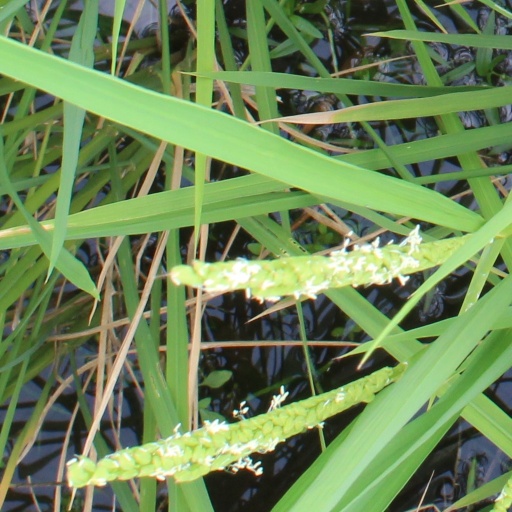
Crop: rice